Claveau tram stop

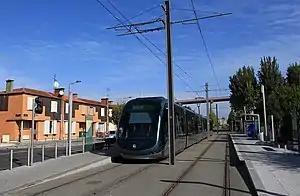

"Claveau" tram stop is located on line B of the Tramway de Bordeaux. It served as the terminus of the line from 20 October 2008, when it was extended from ', until 20 June 2014, when the line was extended north to '. The stop is located on "Rue Joseph Brunet" in the city of Bordeaux and is operated by Transports Bordeaux Métropole.